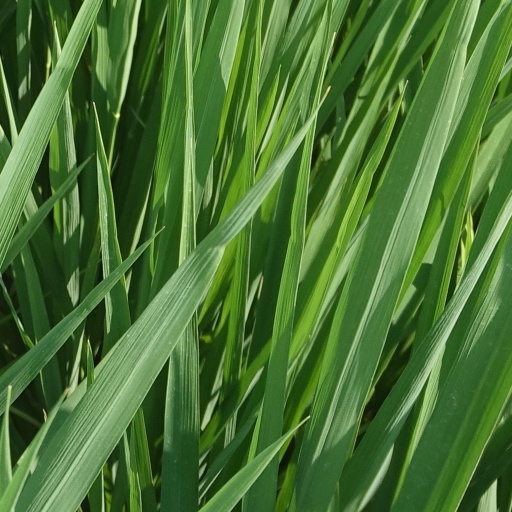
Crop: rice